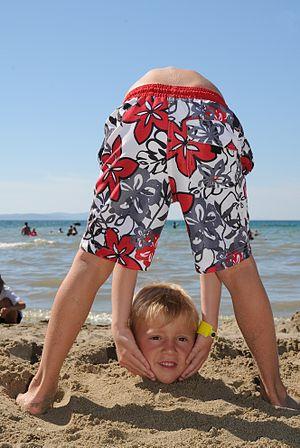
Deux enfants sur la plage. L'un est ensablé jusqu'à la tête, l'autre cache la sienne. Ce n'est pas un photomontage. 日本語: 砂浜にいる二人の男の子。1人は砂に埋まり、もう一方は、砂に埋まっている男の子の頭に手を添えながら前屈をしている。フォトモンタージュではない。 Polski: Dwóch chłopców na plaży
L’humour, au sens large, est une forme d'esprit railleuse « qui s'attache à souligner le caractère comique, ridicule, absurde ou insolite de certains aspects de la réalité, dans le but de faire rire ou de divertir un public. ».